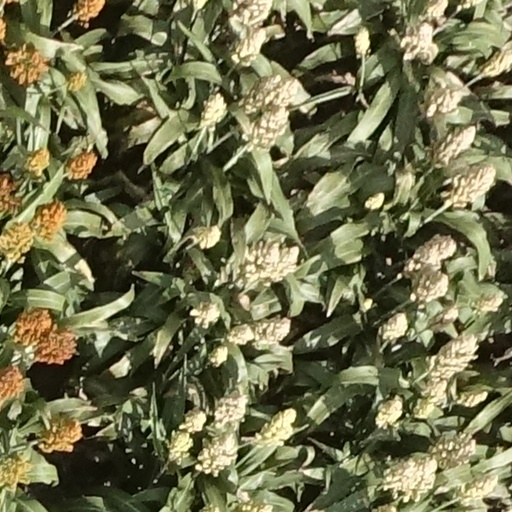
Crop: sorghum